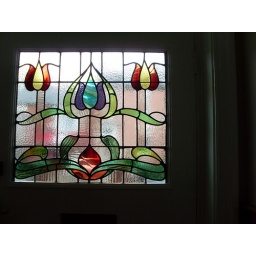
in front door of a house